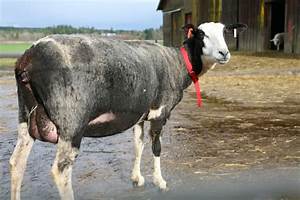
Label: pecora